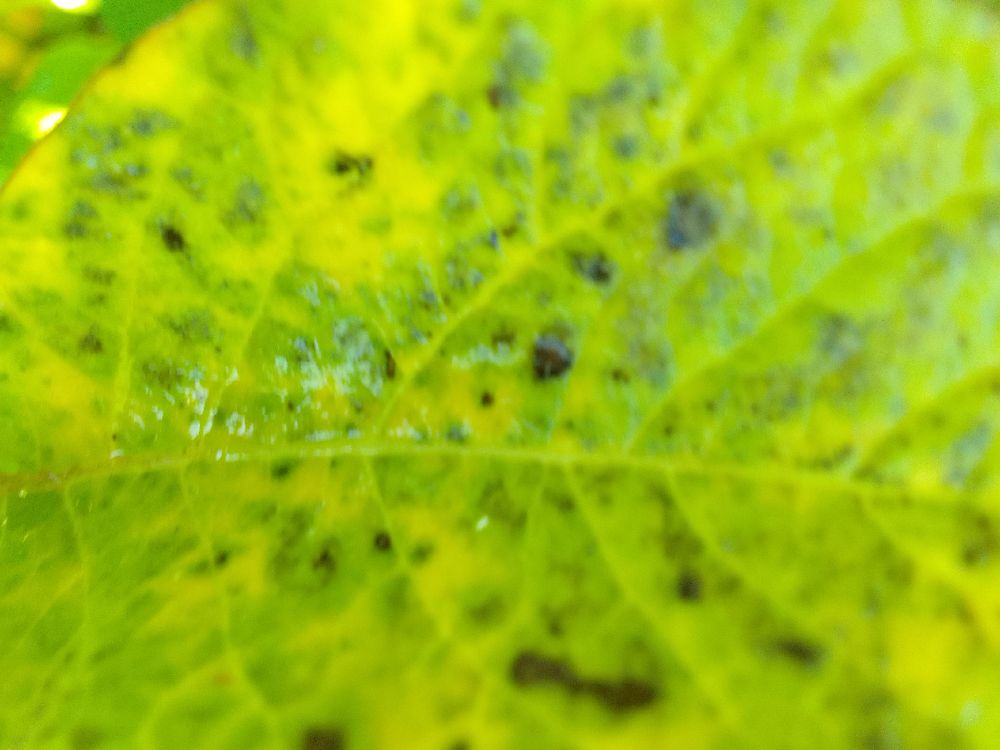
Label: Early blight